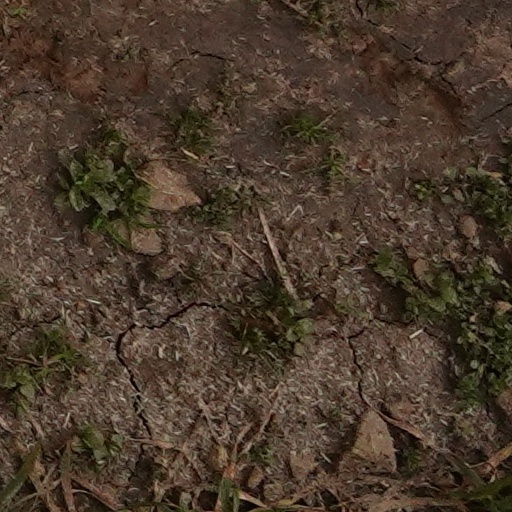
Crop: wheat